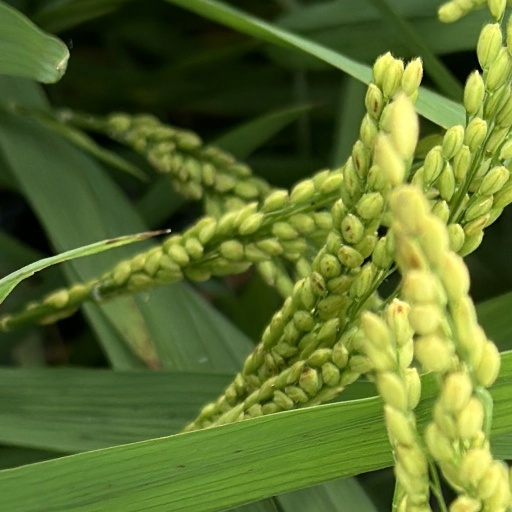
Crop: rice